Question: Where is the animal standing?
Tambaya: A ina dabbar take tsaye?
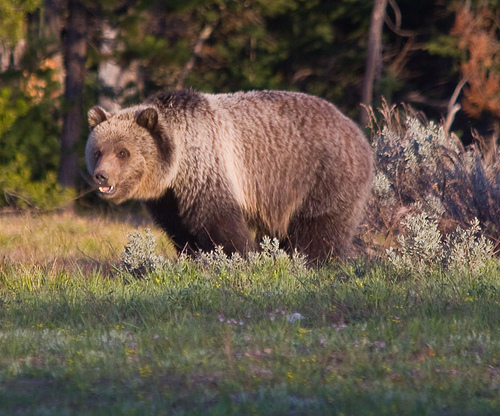
Answer: In brush.
Amsa: A cikin ciyayi.